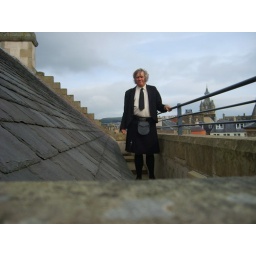
Town Hall clock tower in background.